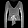
Label: Pullover